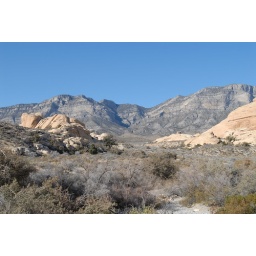
looking North from the sand stone quarry area in Red Rock Canyon, Nevada, on Jan 18, '07.